Bouvet Island

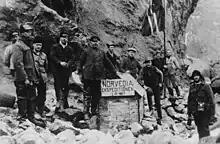
The claiming of the island on 1 December 1927

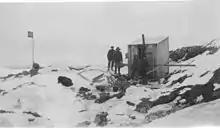
The first hut, built on Cape Circoncision, in 1929

In 1927, the First "Norvegia" Expedition, led by Harald Horntvedt and financed by the shipowner and philanthropist Lars Christensen, was the first to make an extended stay on the island. Observations and surveying were conducted on the island and oceanographic measurements performed in the sea around it. At Ny Sandefjord, a small hut was erected and, on 1 December, the Norwegian flag was hoisted and the island claimed for Norway. The annexation was established by a royal decree on 23 January 1928.